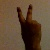
The image shows a hand gesture representing the number 2 in Indian Sign Language.